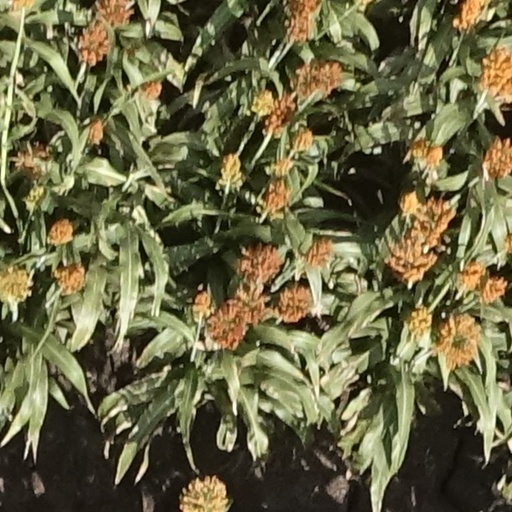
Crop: sorghum